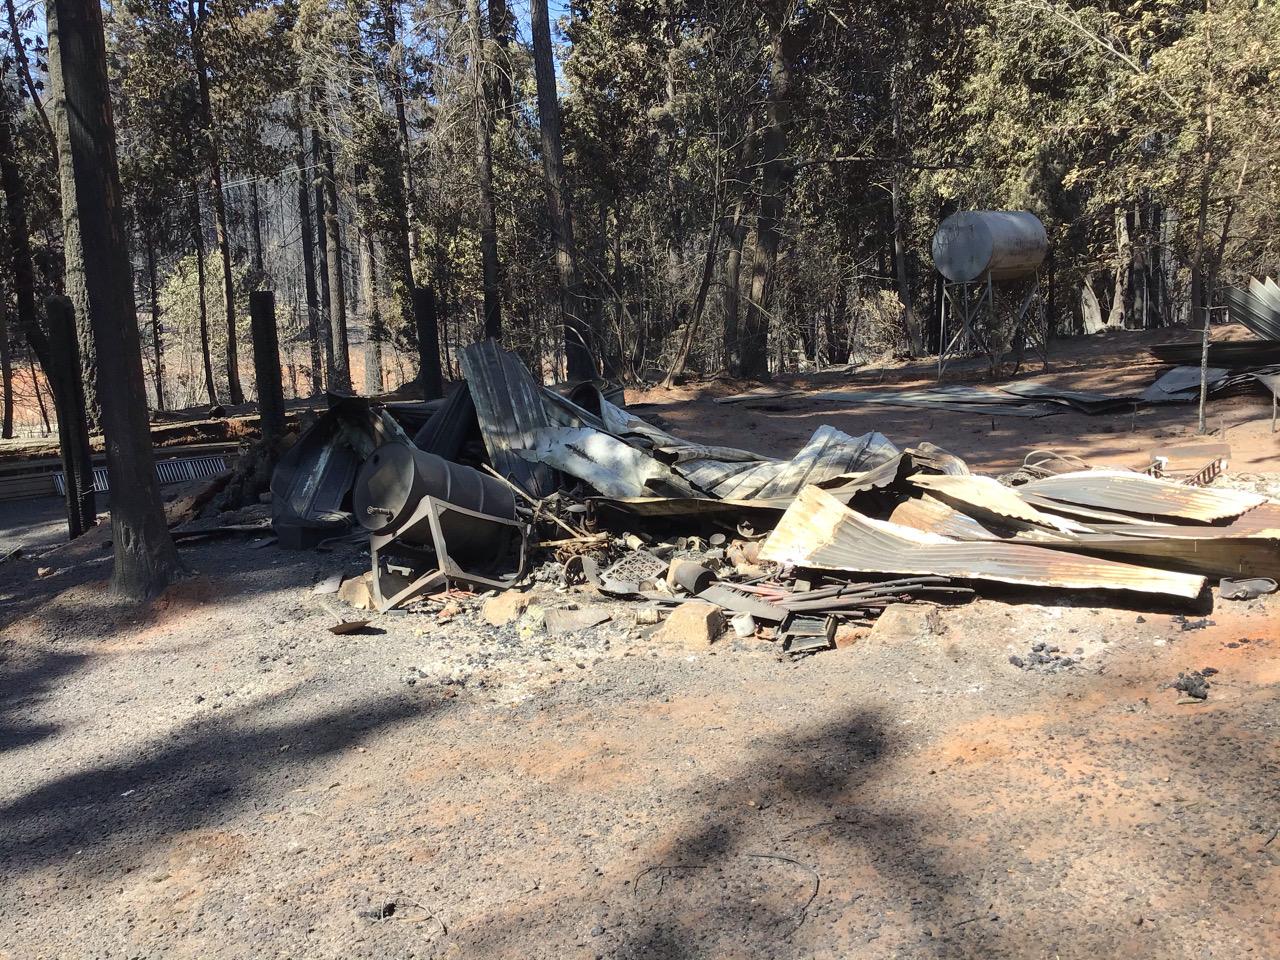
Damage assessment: destroyed